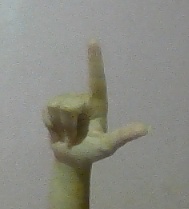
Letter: laam